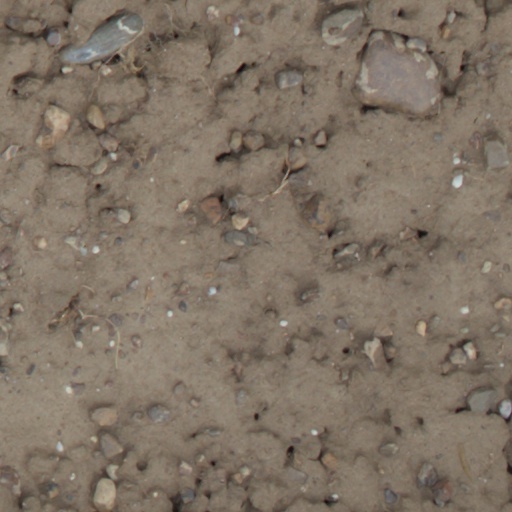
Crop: wheat